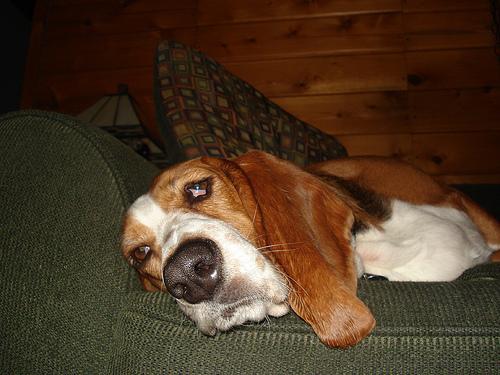
Breed: basset hound